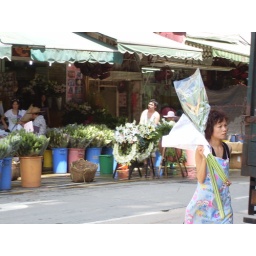
a working woman in the flower market